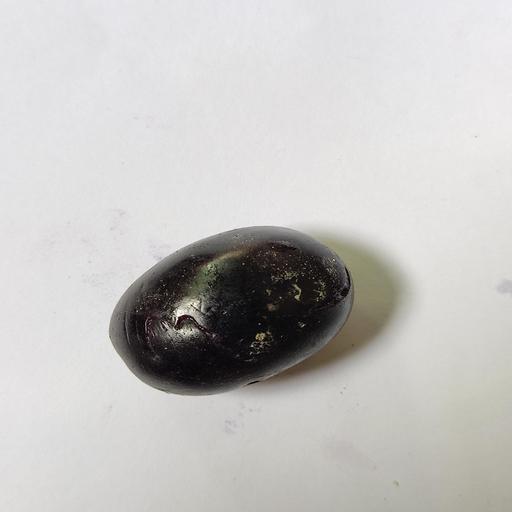
Crop type: Berry